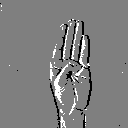
ASL letter: b